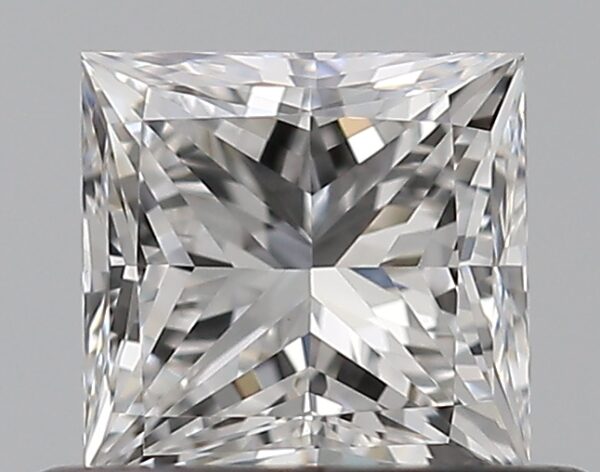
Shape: princess
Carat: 0.5
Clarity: VVS2
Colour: E
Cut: VG
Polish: EX
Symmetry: GD
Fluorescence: N
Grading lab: GIA
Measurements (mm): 4.35 x 4.24 x 3.11